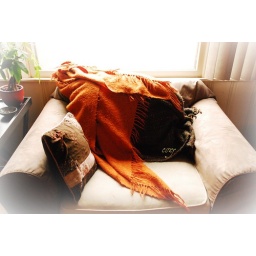
for a friend's cozy chair to sit in with a cup o' tea and good conversation.